Jehan Mamlouk

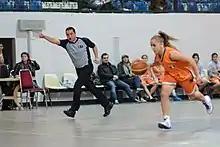
Jehan Mamlouk in the 2015 season

She achieved with Al Wahda Club the runner-up title in the West Asian Women's Basketball Championship for the 2015 season.